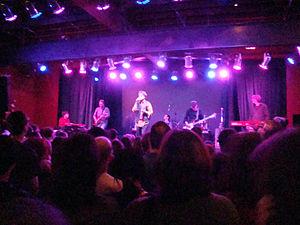
Harvey Danger est un groupe de rock alternatif américain, originaire de Seattle, dans l'État de Washington. Formé en 1992, il est découvert en 1998 avec le single à succès Flagpole Sitta. Après avoir sombré dans l'oubli et avoir fait une pause de cinq années, le groupe effectue un retour fin 2005 avec un troisième album. Finalement, le groupe se sépare définitivement en 2009 avec comme cadeau d'adieu, une tournée et une dernière séance d'enregistrement avec la chanson The Show Must Not Go On.